Glossary of ballet

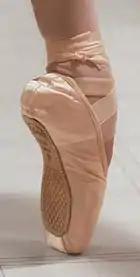
An "en pointe" foot in a pointe shoe

(literally 'bent.') A smooth and continuous bending of the knees outward with the upper body held upright.